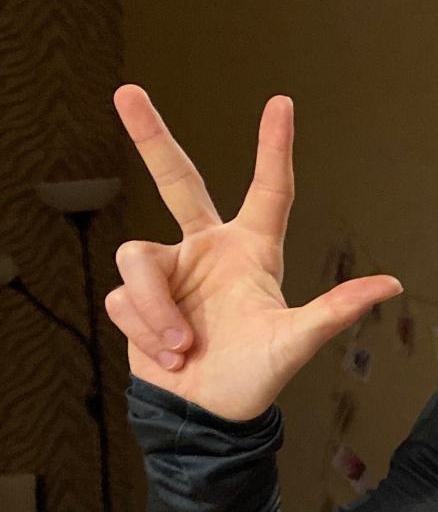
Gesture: three2